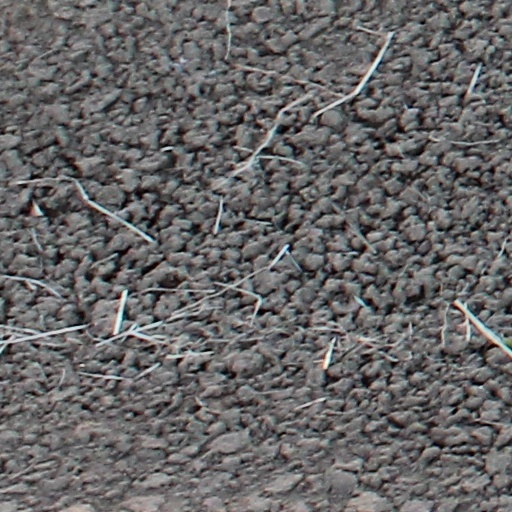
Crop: wheat